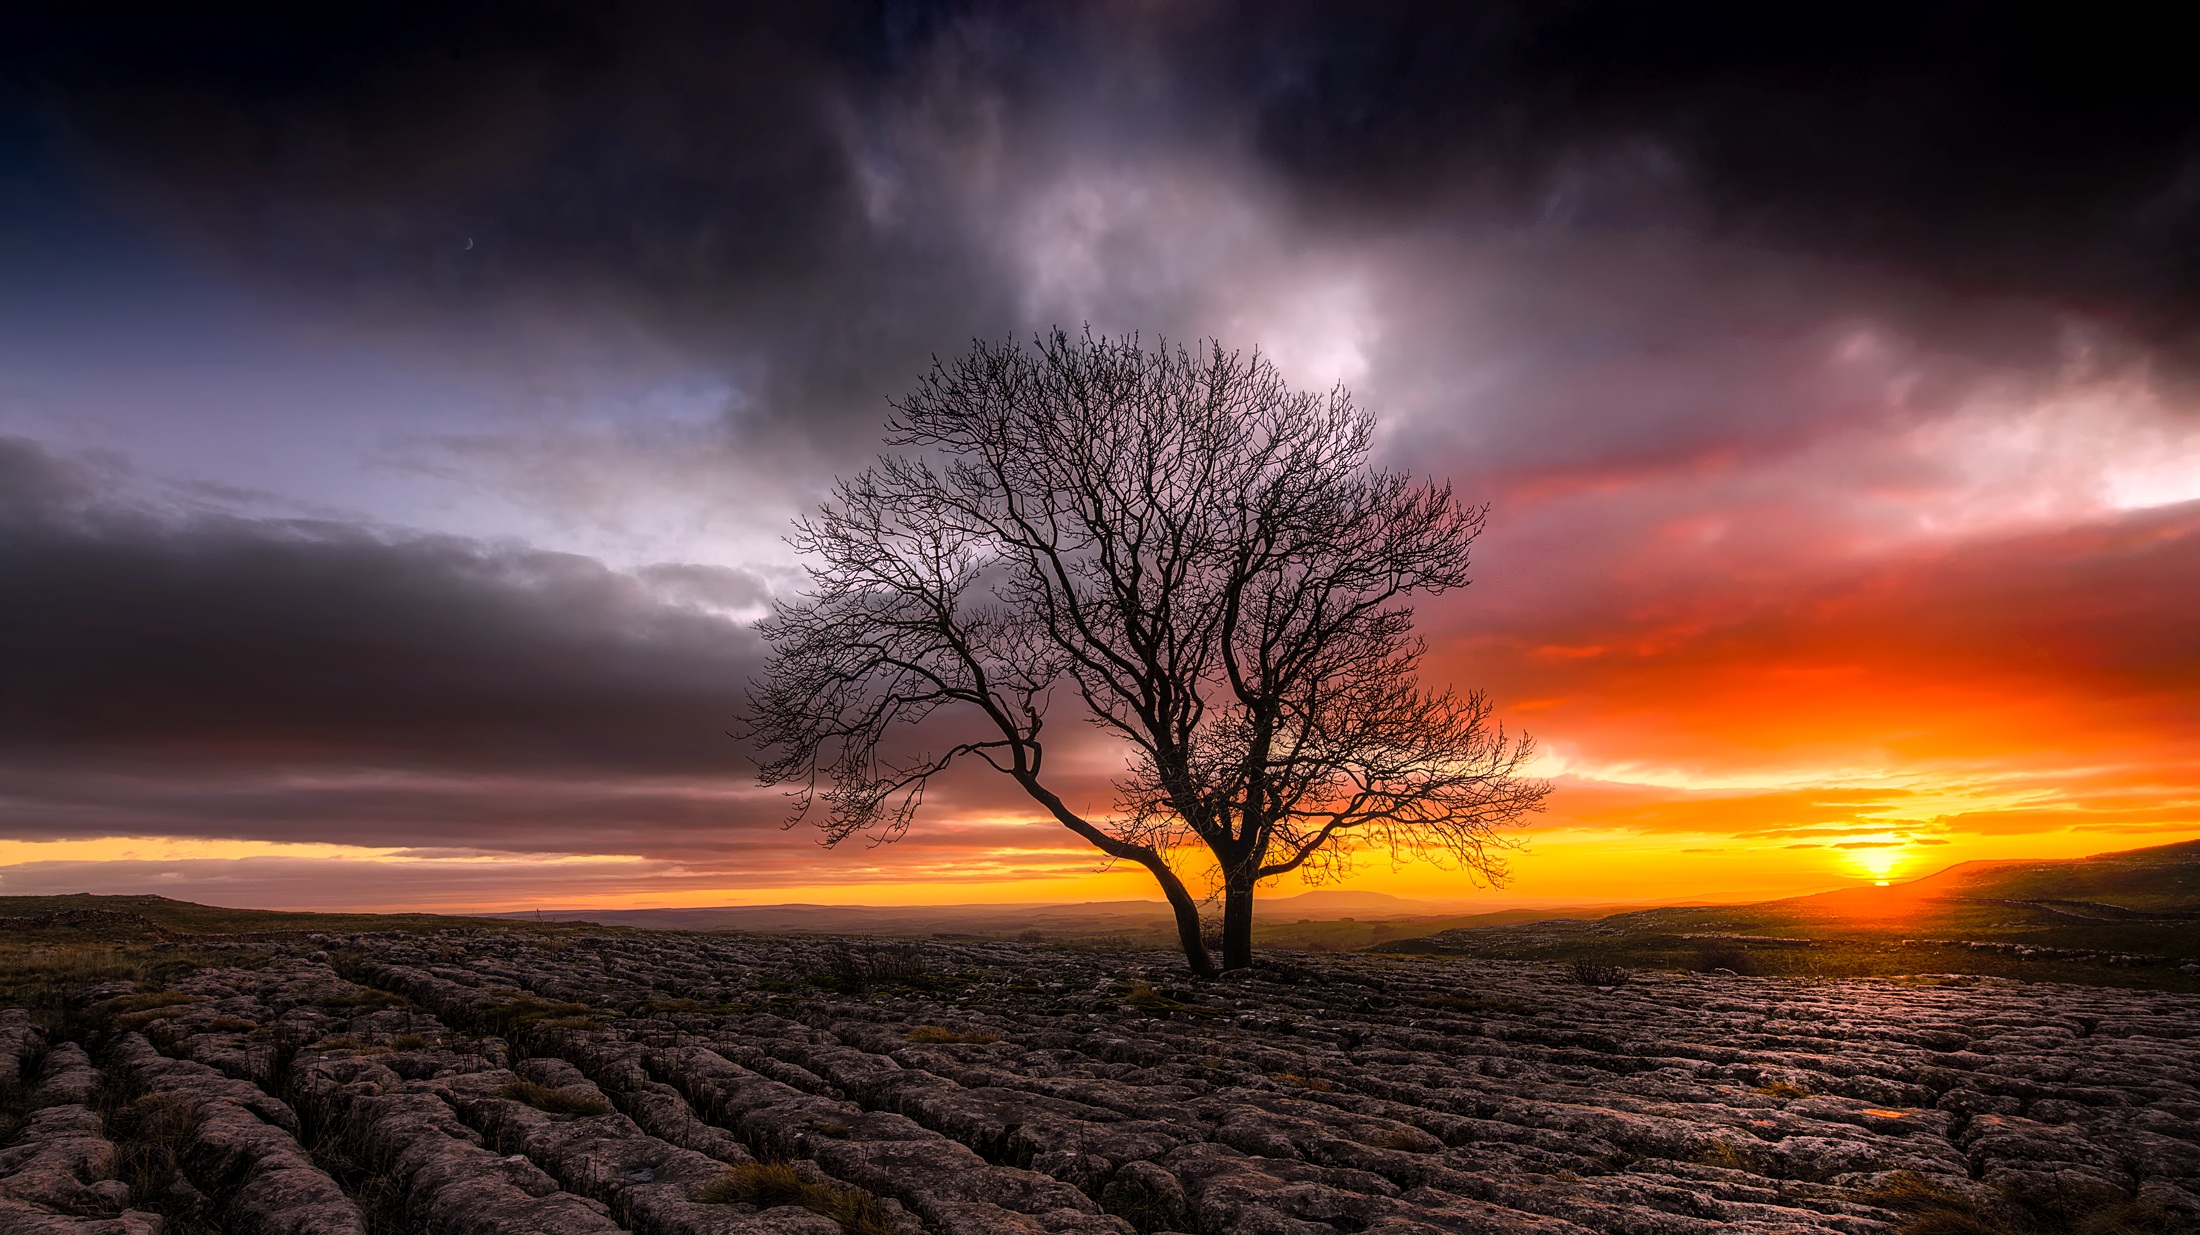
landscape, tree, nature, horizon, silhouette, cloud, sky, sunrise, sunset, field, meadow, countryside, sunlight, morning, dawn, atmosphere, country, panorama, dusk, evening, rural, outdoors, uk, england, hdr, clouds, colors, beautiful, great britain, afterglow, astronomical object, atmospheric phenomenon